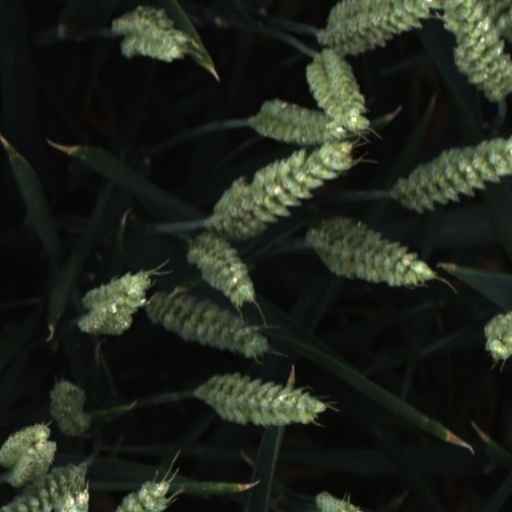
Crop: wheat